Preakness Stakes

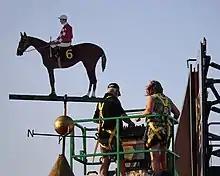
The weather vane at Pimlico is painted with the winner's colors (pictured: colors of 2021 winner Rombauer).

Traditionally, just after the horses for the Preakness were called to the post, the audience was invited to sing the third verse of "Maryland, My Maryland", the official state song of Maryland. For many years, the Baltimore Colts' Marching Band would lead the song from the infield; in later years, it was sung by the United States Naval Academy Glee Club. Use of the song was discontinued as of the 2020 edition of the race—the song "which celebrates the Confederacy, is considered by some to be racist."